Marcelo Bielsa

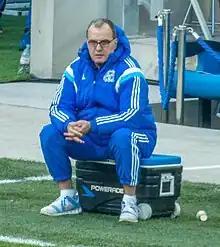
Bielsa with Marseille in 2015

On 2 May 2014, Marseille president Vincent Labrune announced the hiring of Bielsa as his team's coach on RMC, a French radio station. Labrune had previously confirmed an agreement in principle had been reached after the club's 0–0 Ligue 1 draw with Lille on 20 April. Bielsa signed a two-year contract set to begin after the 2014 World Cup, thus becoming the club's first Argentine coach. He led them to the symbolic title of "autumn champions" after they beat Lille on Matchday 19 (on 21 December 2014) of the 2014–15 Ligue 1 season before they faded to finish fourth in Ligue 1 at the end of the season. On 8 August 2015, after Marseille lost their opening 2015–16 Ligue 1 match against Caen, Bielsa announced his resignation due to conflicts with the club's management, stating that changes had been made to his contract.